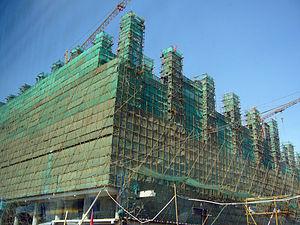
Le Gymnase de l'université des sciences et technologies de Pékin est une salle sportive située sur le campus de l'université des sciences et technologies de Pékin. D'une capacité d'environ 24 000 m², ce complexe faisait partie des installations qui accueillirent des épreuves des Jeux olympiques d'été de 2008. Sous la direction de l'architecte chinois Zhuang Weimin, sa construction s'est achevée en novembre 2007. Aux dires des responsables, le bâtiment respecte l'environnement en se focalisant sur la pleine utilisation des énergies renouvelables.